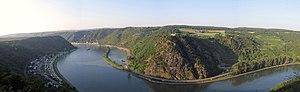
L'environnement en Allemagne est l'environnement du pays Allemagne. Seizième pays le plus peuplé au monde, sur une surface relativement petite, l'Allemagne est un pays qui préserve des espaces naturels importants. Le territoire compte 30 % de forêts, et une centaine de zones protégées. C'est par ailleurs l'un des pays les plus urbanisés au monde, avec beaucoup de constructions collectives, de transports en commun et d'espaces verts.
L'Allemagne est un pays à la charnière de l'Europe occidentale et de l'Europe centrale situé entre le Benelux et la France à l'ouest, la mer du Nord, le Danemark et la mer Baltique au nord, la Pologne et la République tchèque à l'est et la Suisse et l'Autriche au sud. On distingue en Allemagne plusieurs grands espaces : la grande plaine du Nord, les montagnes moyennes du centre, le plateau bavarois et la vallée du Danube au Sud. Le pays est traversé par plusieurs grands fleuves, dont le Rhin, le Danube et l'Elbe.